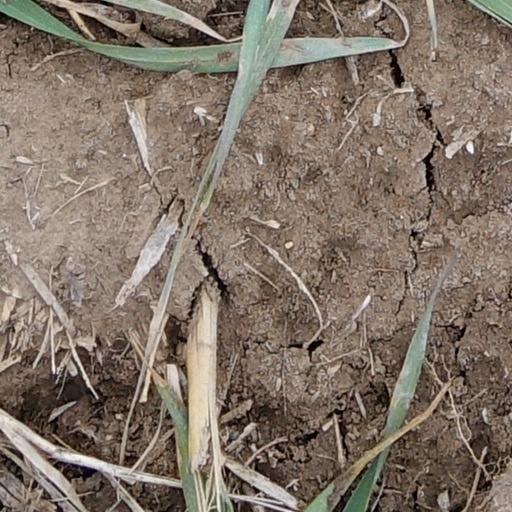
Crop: wheat